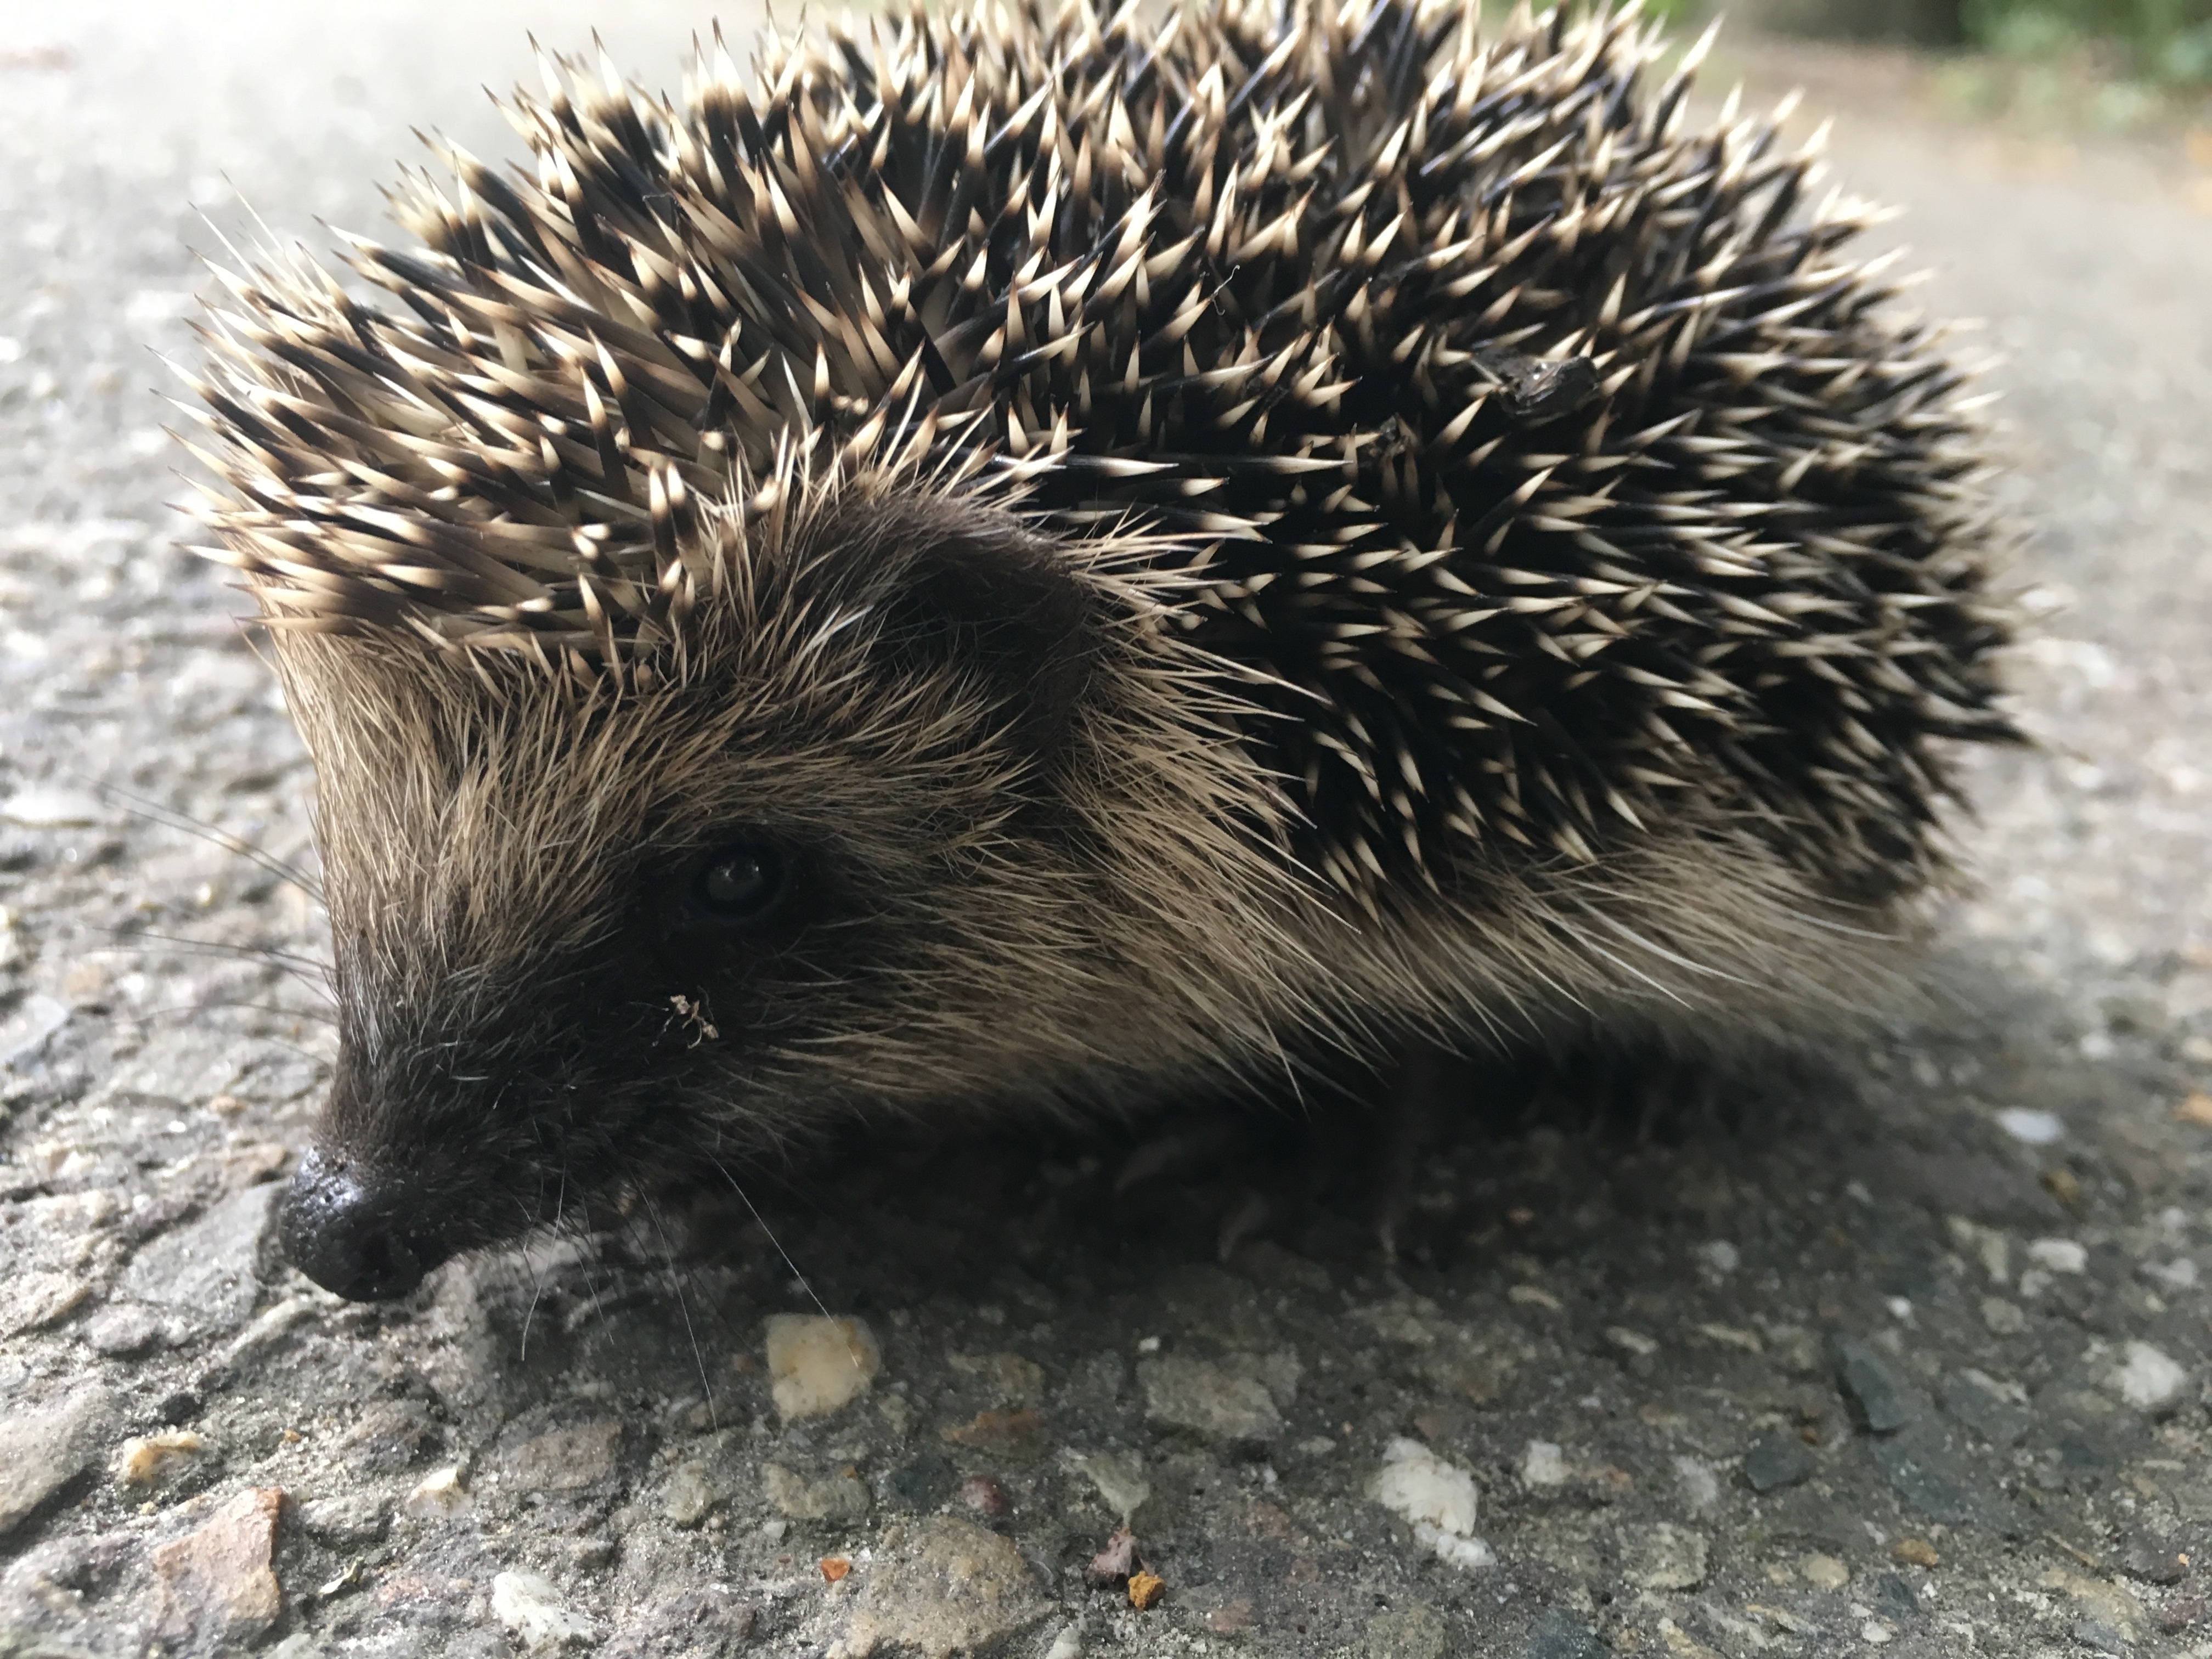
animal, wildlife, pebble, mammal, fauna, hedgehog, vertebrate, spines, porcupine, echidna, erinaceidae, domesticated hedgehog